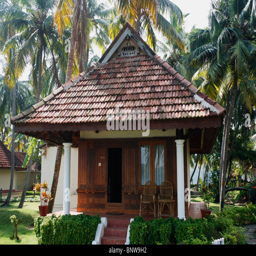
a resort in architecture to prevent heat inside the building